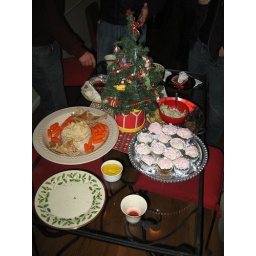
note the empty plate in the lower left. it WAS mini pigs in a blanket. now you know why the plate is empty.